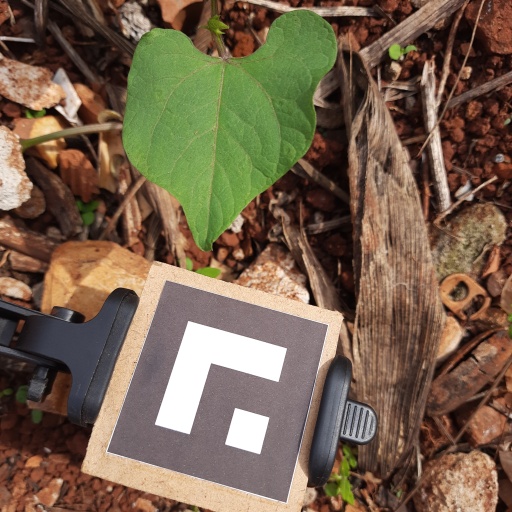
Observations: wavy surface, no eating holes, under sunlight